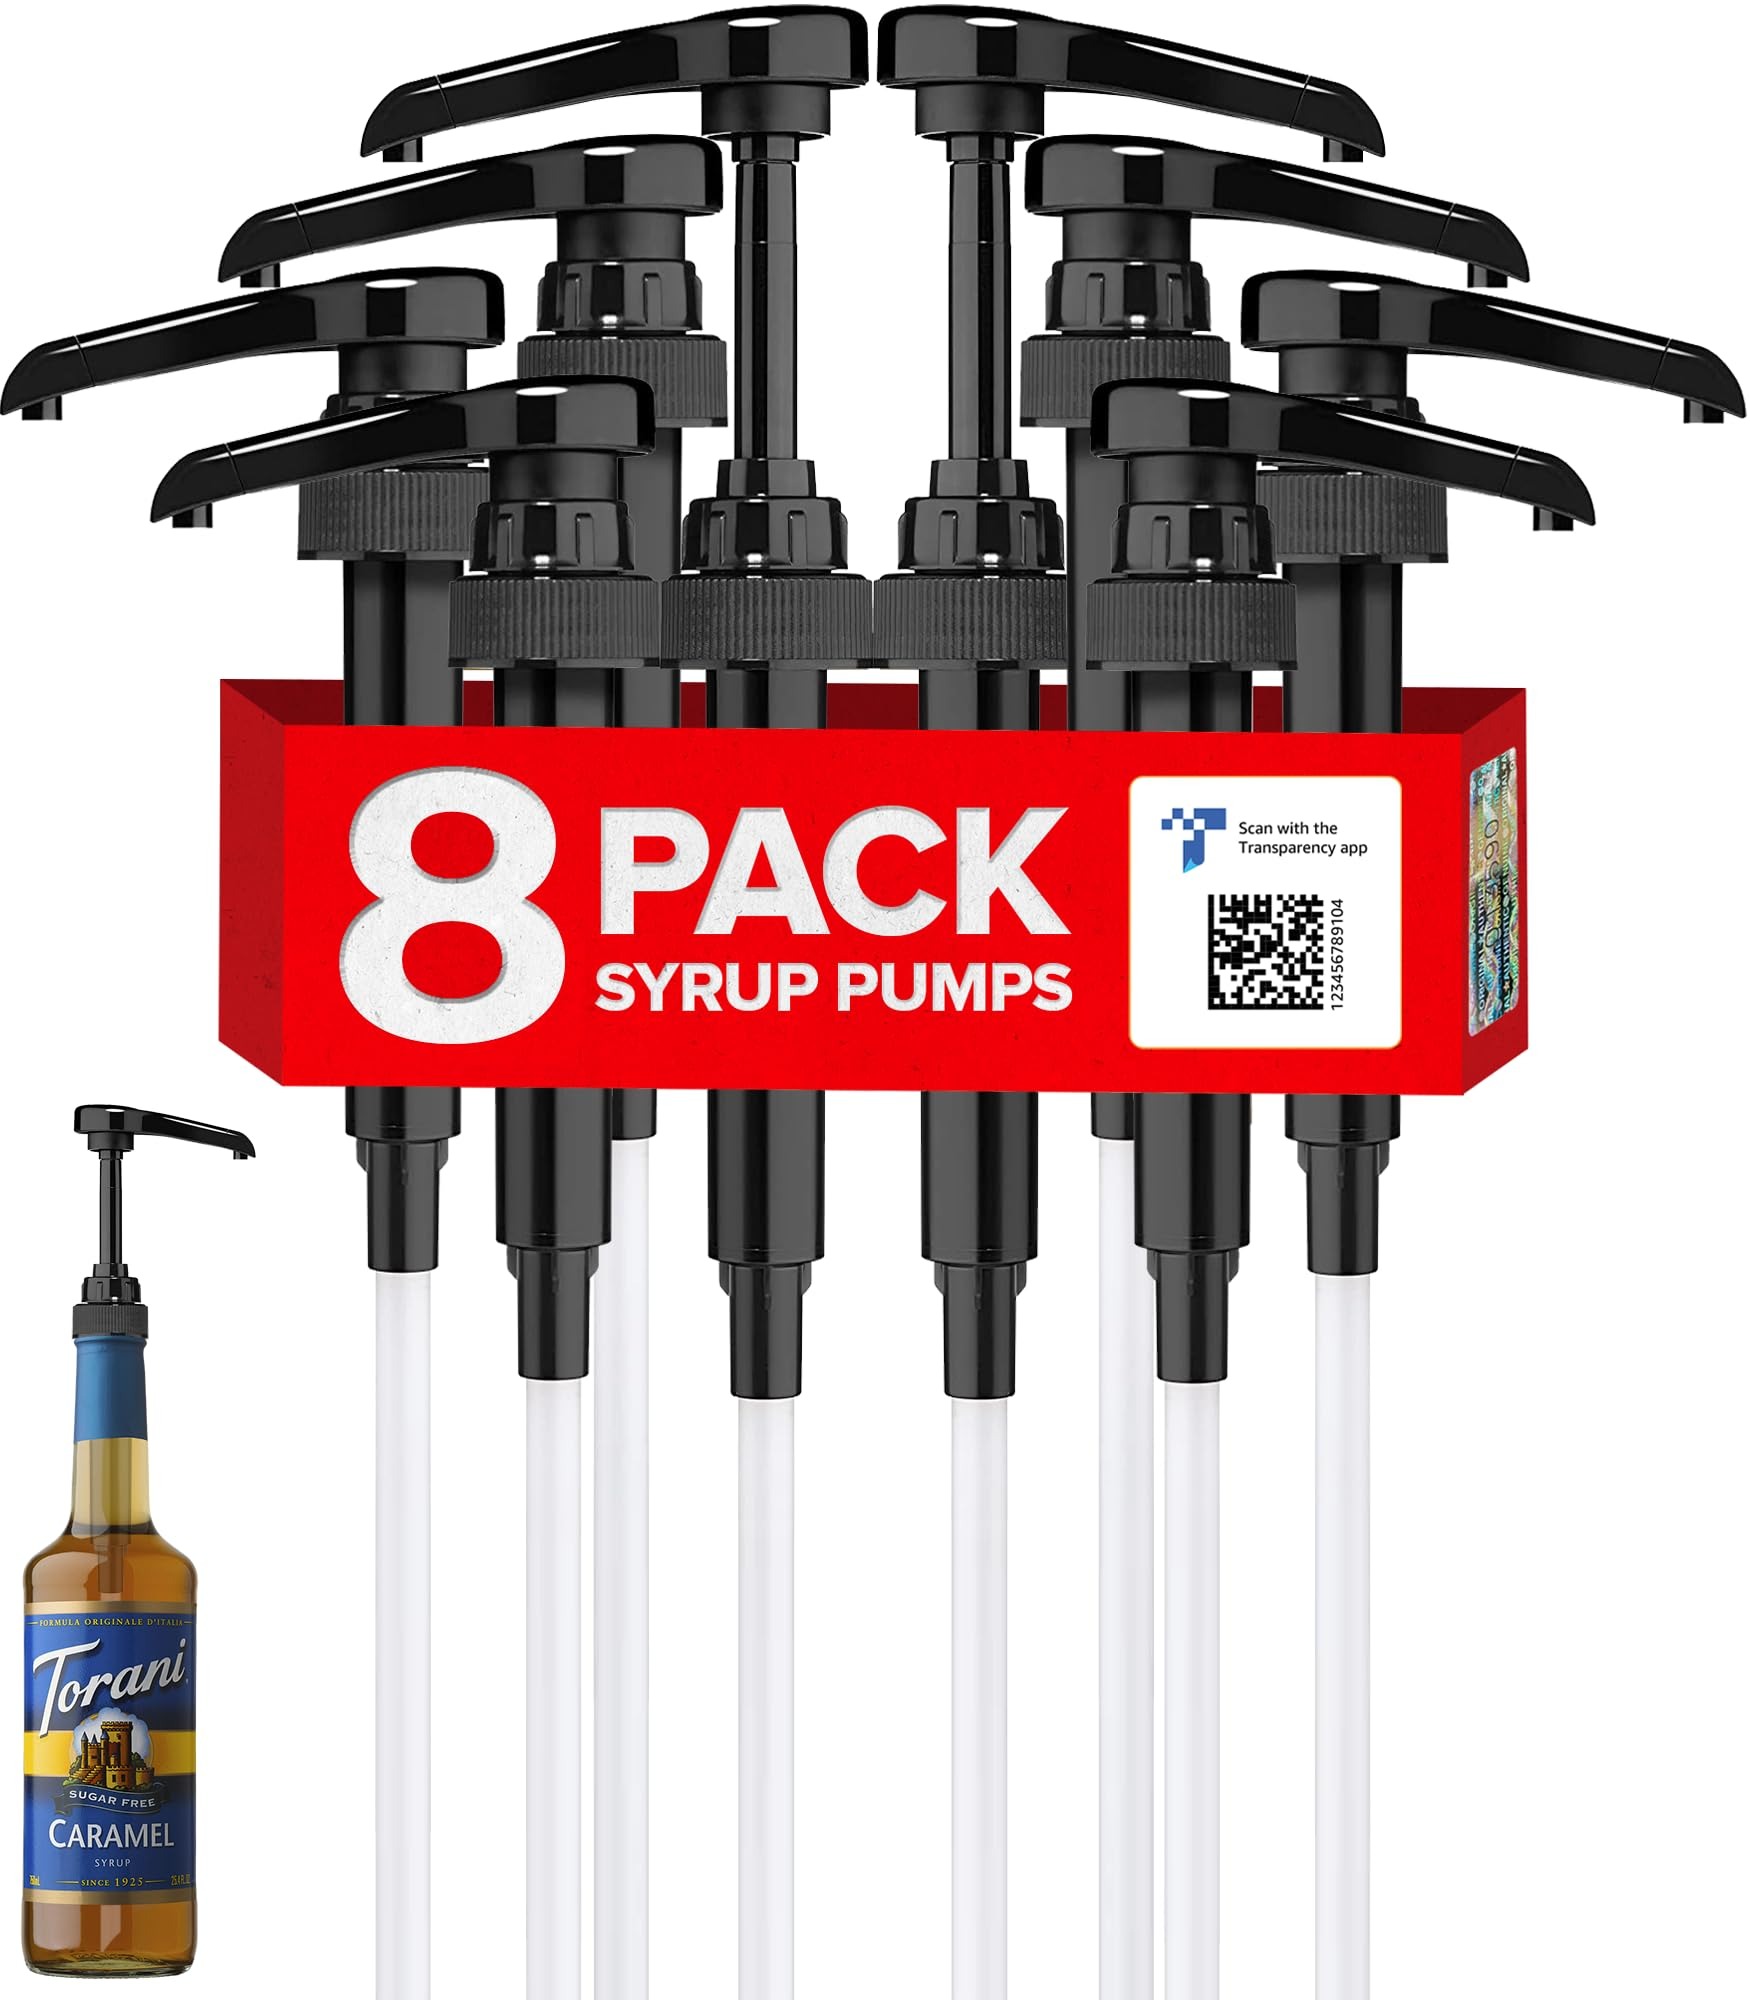
Item Name: 8-Pack Black Little Squirt Syrup Pumps for Coffee Syrup Bottles, Fits 750ml 25.4oz Torani, Skinny, DaVinci Bottles, Coffee Syrup Dispenser for Coffee Bar
Bullet Point 1: The Little Squirt Syrup Pump is a great way to dispense coffee syrup without making a mess. The coffee syrup pump dispenses a precise amount of syrup, ensuring that each drink is perfect.
Bullet Point 2: Simply place the pump on top of your coffee syrup bottle, pump it, and watch as the delicious syrup flows into your cup. Our coffee syrup pump is a great addition to any kitchen and coffee bar.
Bullet Point 3: Air-tight and leak-proof construction for maximum moisture protection. Easy to use and clean. Little Squirt Syrup Pumps have a drip-free valve that reduces drip and wastes.
Bullet Point 4: Compatible with Torani 750ml, DaVinci 750ml, Skinny 750ml, Uporia 750ml, Good Times Coffee Co. 750ml, Holy Kakow 750ml, 1883 1Liter Plastic & Monin 1 Liter Bottles.
Bullet Point 5: Not Compatible with Torani 375ml, DaVinci 375ml, Jordan Skinny Syrup 375ml, Good Times Coffee Co. 473ml, 1883 Maison Routin 1Liter Glass and Monin 750 ml Bottles.
Product Description: <p>Looking for an easy way to dispense coffee syrup? Look no further than the <strong>Little Squirt Syrup Pump</strong>! This coffee syrup dispenser is perfect for any coffee bar, and it makes it quick and easy to dispense syrup into coffee cups. Simply place the pump on top of a coffee cup and press the trigger to dispense the desired amount of syrup. The Little Squirt Syrup coffee syrup pump is a great way to add flavor to your coffee without the hassle of opening and closing bottles. Simply place the pump on top of your coffee syrup bottle, press the button, and watch as the delicious syrup flows into your cup. With its sleek design, the Little Squirt coffee syrup pump is a great addition to any coffee bar and to any coffee lover's kitchen.</p> <p>The <strong>Little Squirt Syrup Pump</strong> coffee syrup pump dispenser is a convenient way to dispense coffee syrup for coffee bars, restaurants, and other foodservice establishments. The pump dispenses an accurate and consistent amount of syrup, ensuring that each drink is perfect. The pump can also be used with different types of syrups, allowing you to create a variety of different coffee drinks. The coffee syrup pump dispenser is an essential tool for any coffee bar or restaurant. It is easy to use and clean, and it provides a quick and easy way to dispense coffee syrup.</p>
Value: nan
Unit: None

Price: 7.99